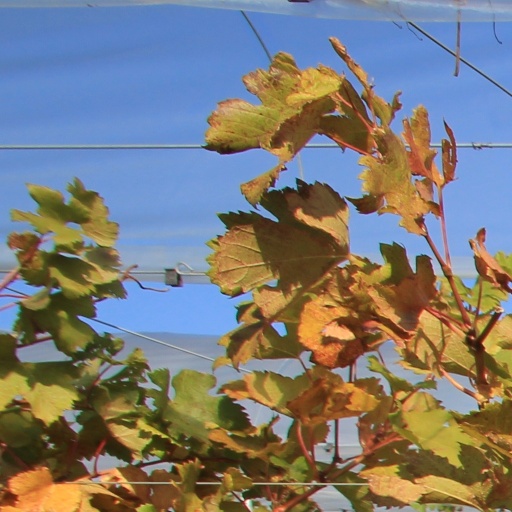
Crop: grape